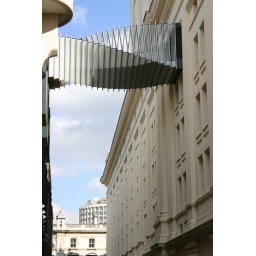
This bridge is just off a side street in Covent garden and I've always loved it!